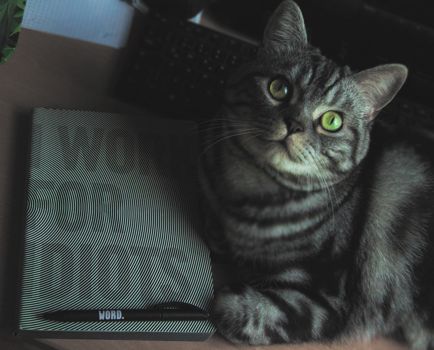
Label: No Watermark